Fabiola Letelier

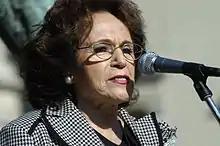
Letelier in 2006

Fabiola Alicia Letelier del Solar (17 July 1929 – 18 November 2021) was a Chilean lawyer, noted for her activism and defense of human rights in Chile and Latin America. She was the founder and president of CODEPU (1980–1998), and a plaintiff lawyer in the case surrounding her brother Orlando Letelier's assassination in 1976. On 23 July 2018, she was awarded the National Human Rights Prize, awarded by the National Institute of Human Rights.